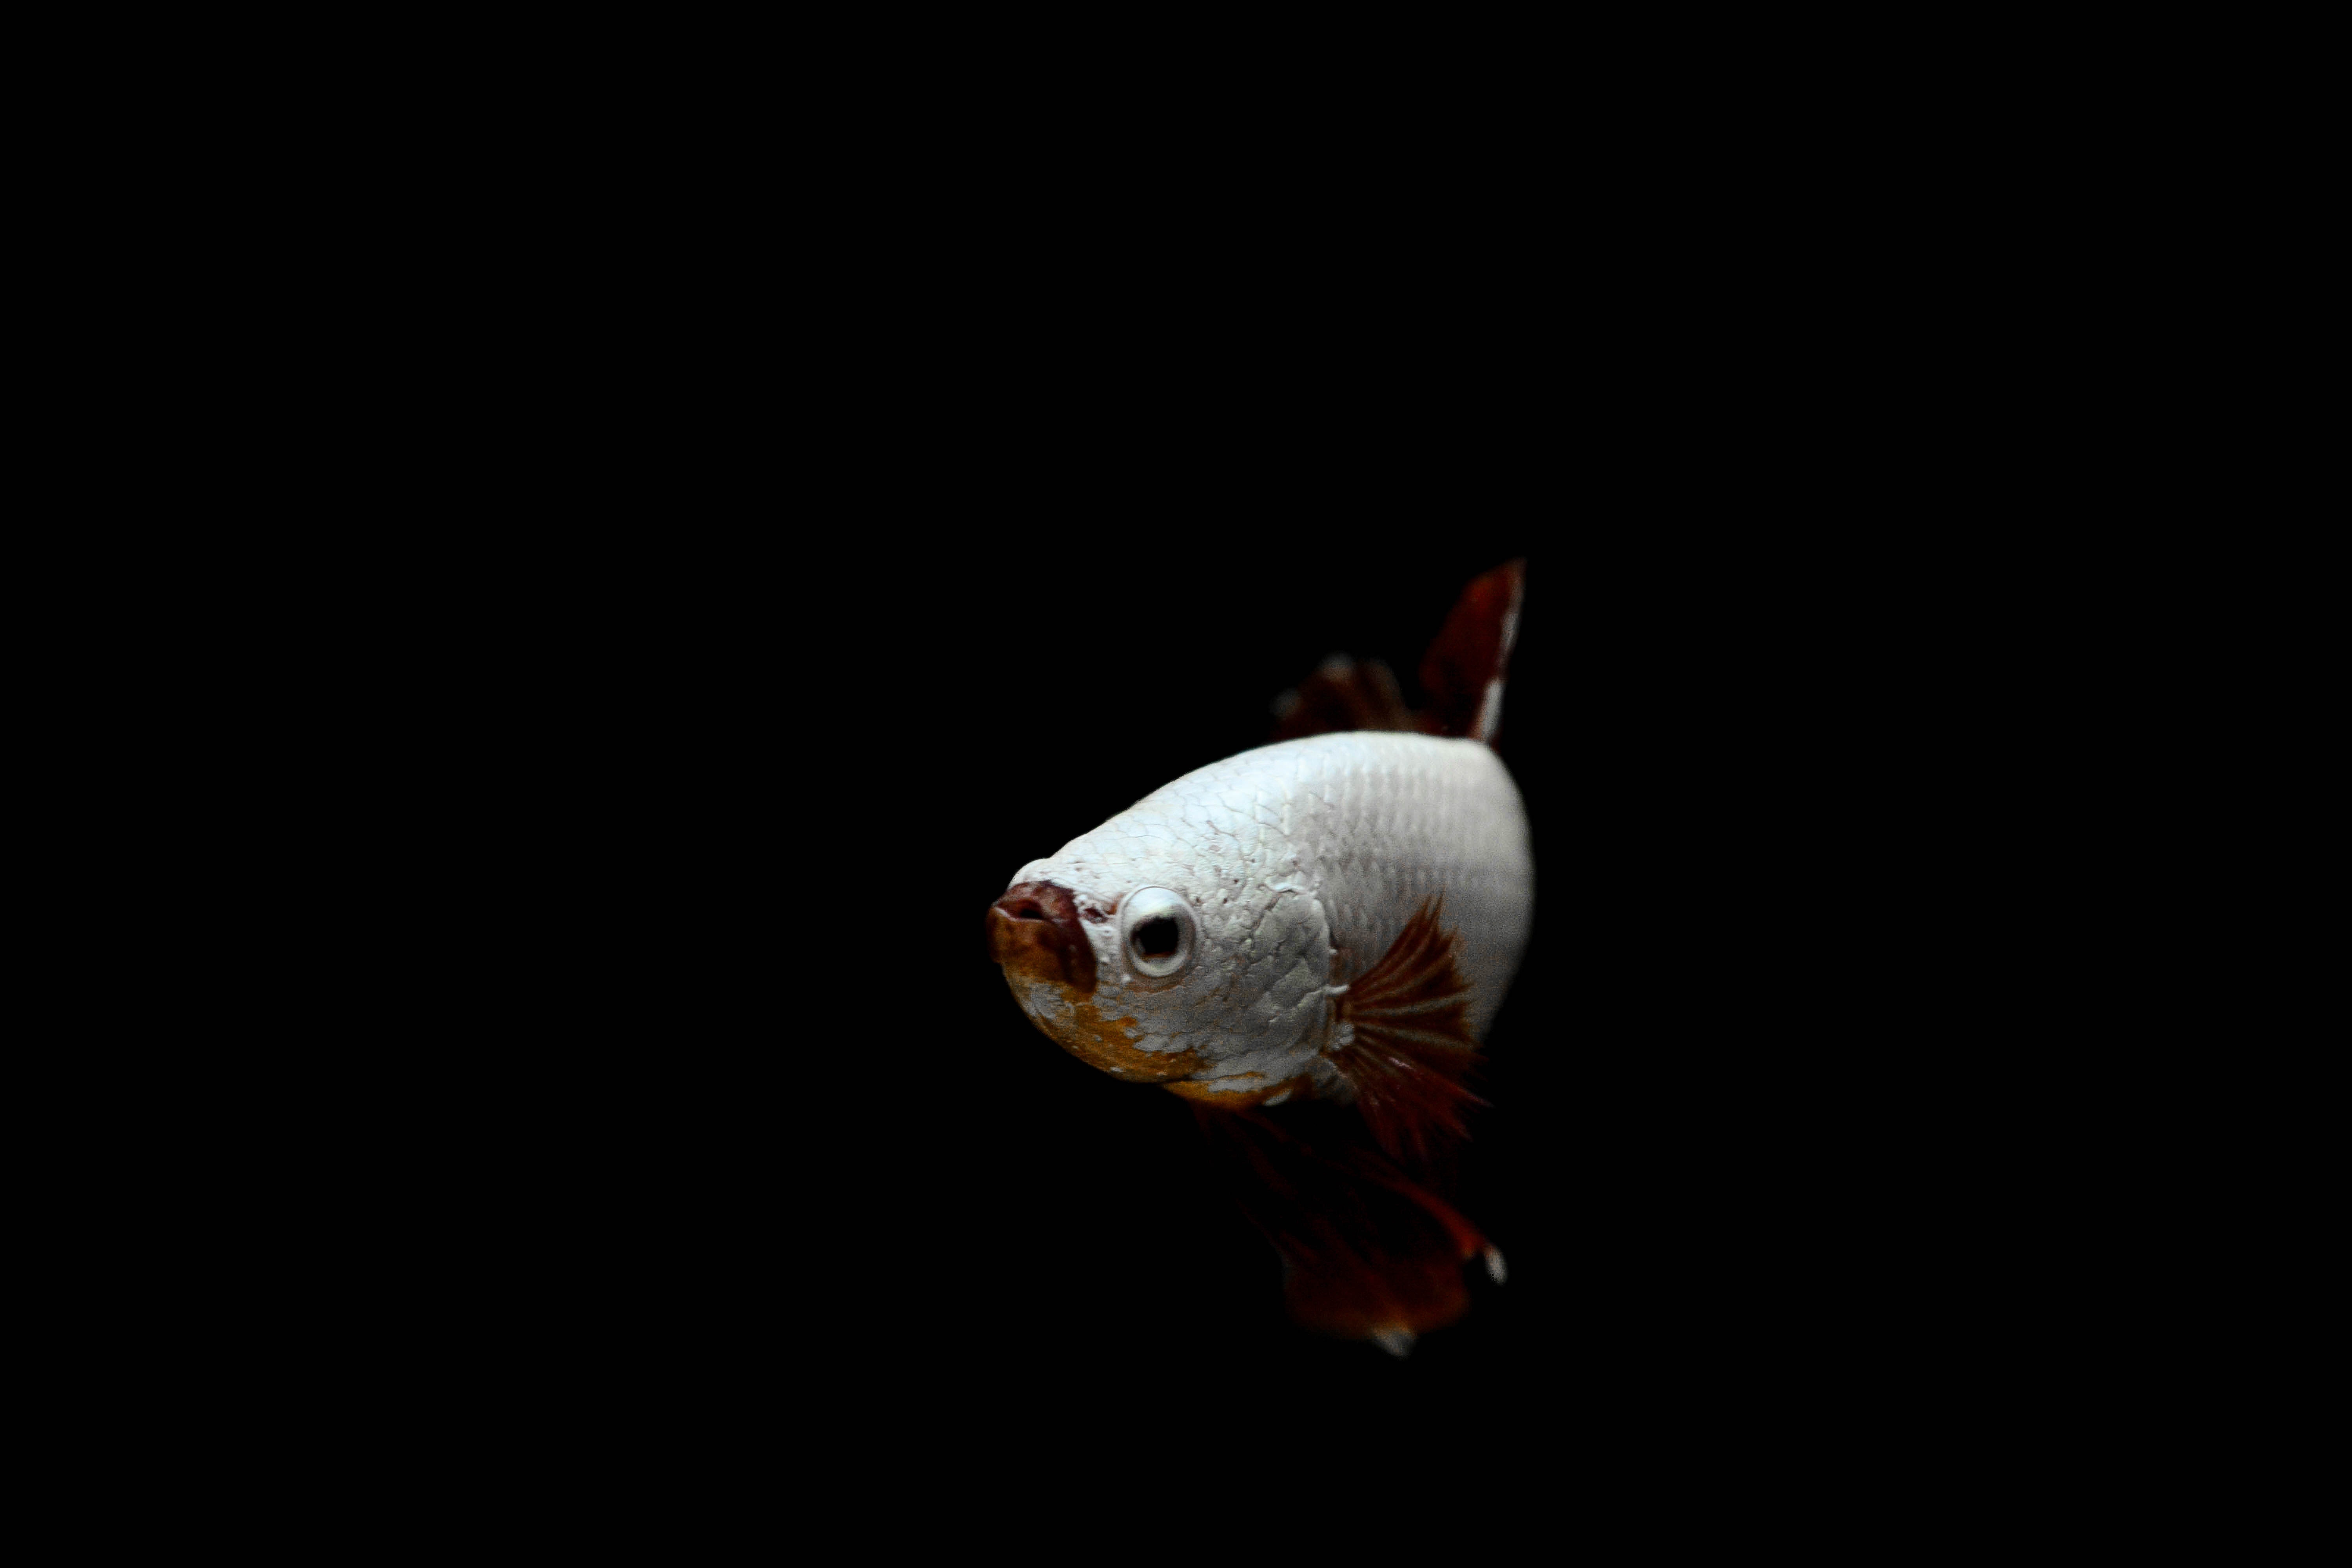
fish, close up, organism, macro photography, darkness, computer wallpaper, marine biology, tail